Gotham City Impostors

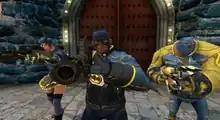
In "Gotham City Impostors" there was a heavy emphasis on allowing players to customize their character. Weapons, clothing, and even the size of the character could be modified.

"Gotham City Impostors" was playable by, at the most, 12 players simultaneously. Players could customize their costume, gadgets and other aspects of the game. It featured a colorful and over-the-top visual style, including such settings as an amusement park. In addition to guns and knives, the players could use other gadgets such as grappling hooks, glider wings, roller skates and explosives. The game included both conventional guns and outlandish weapons, including a grenade fashioned like a jack-in-the-box and a rocket launcher made of PVC piping.